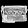
Label: Bag